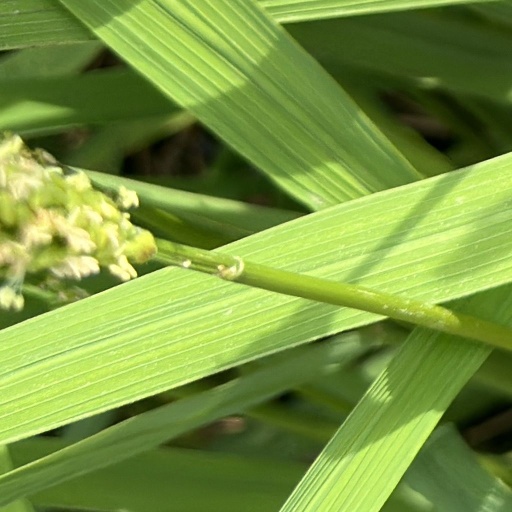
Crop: rice